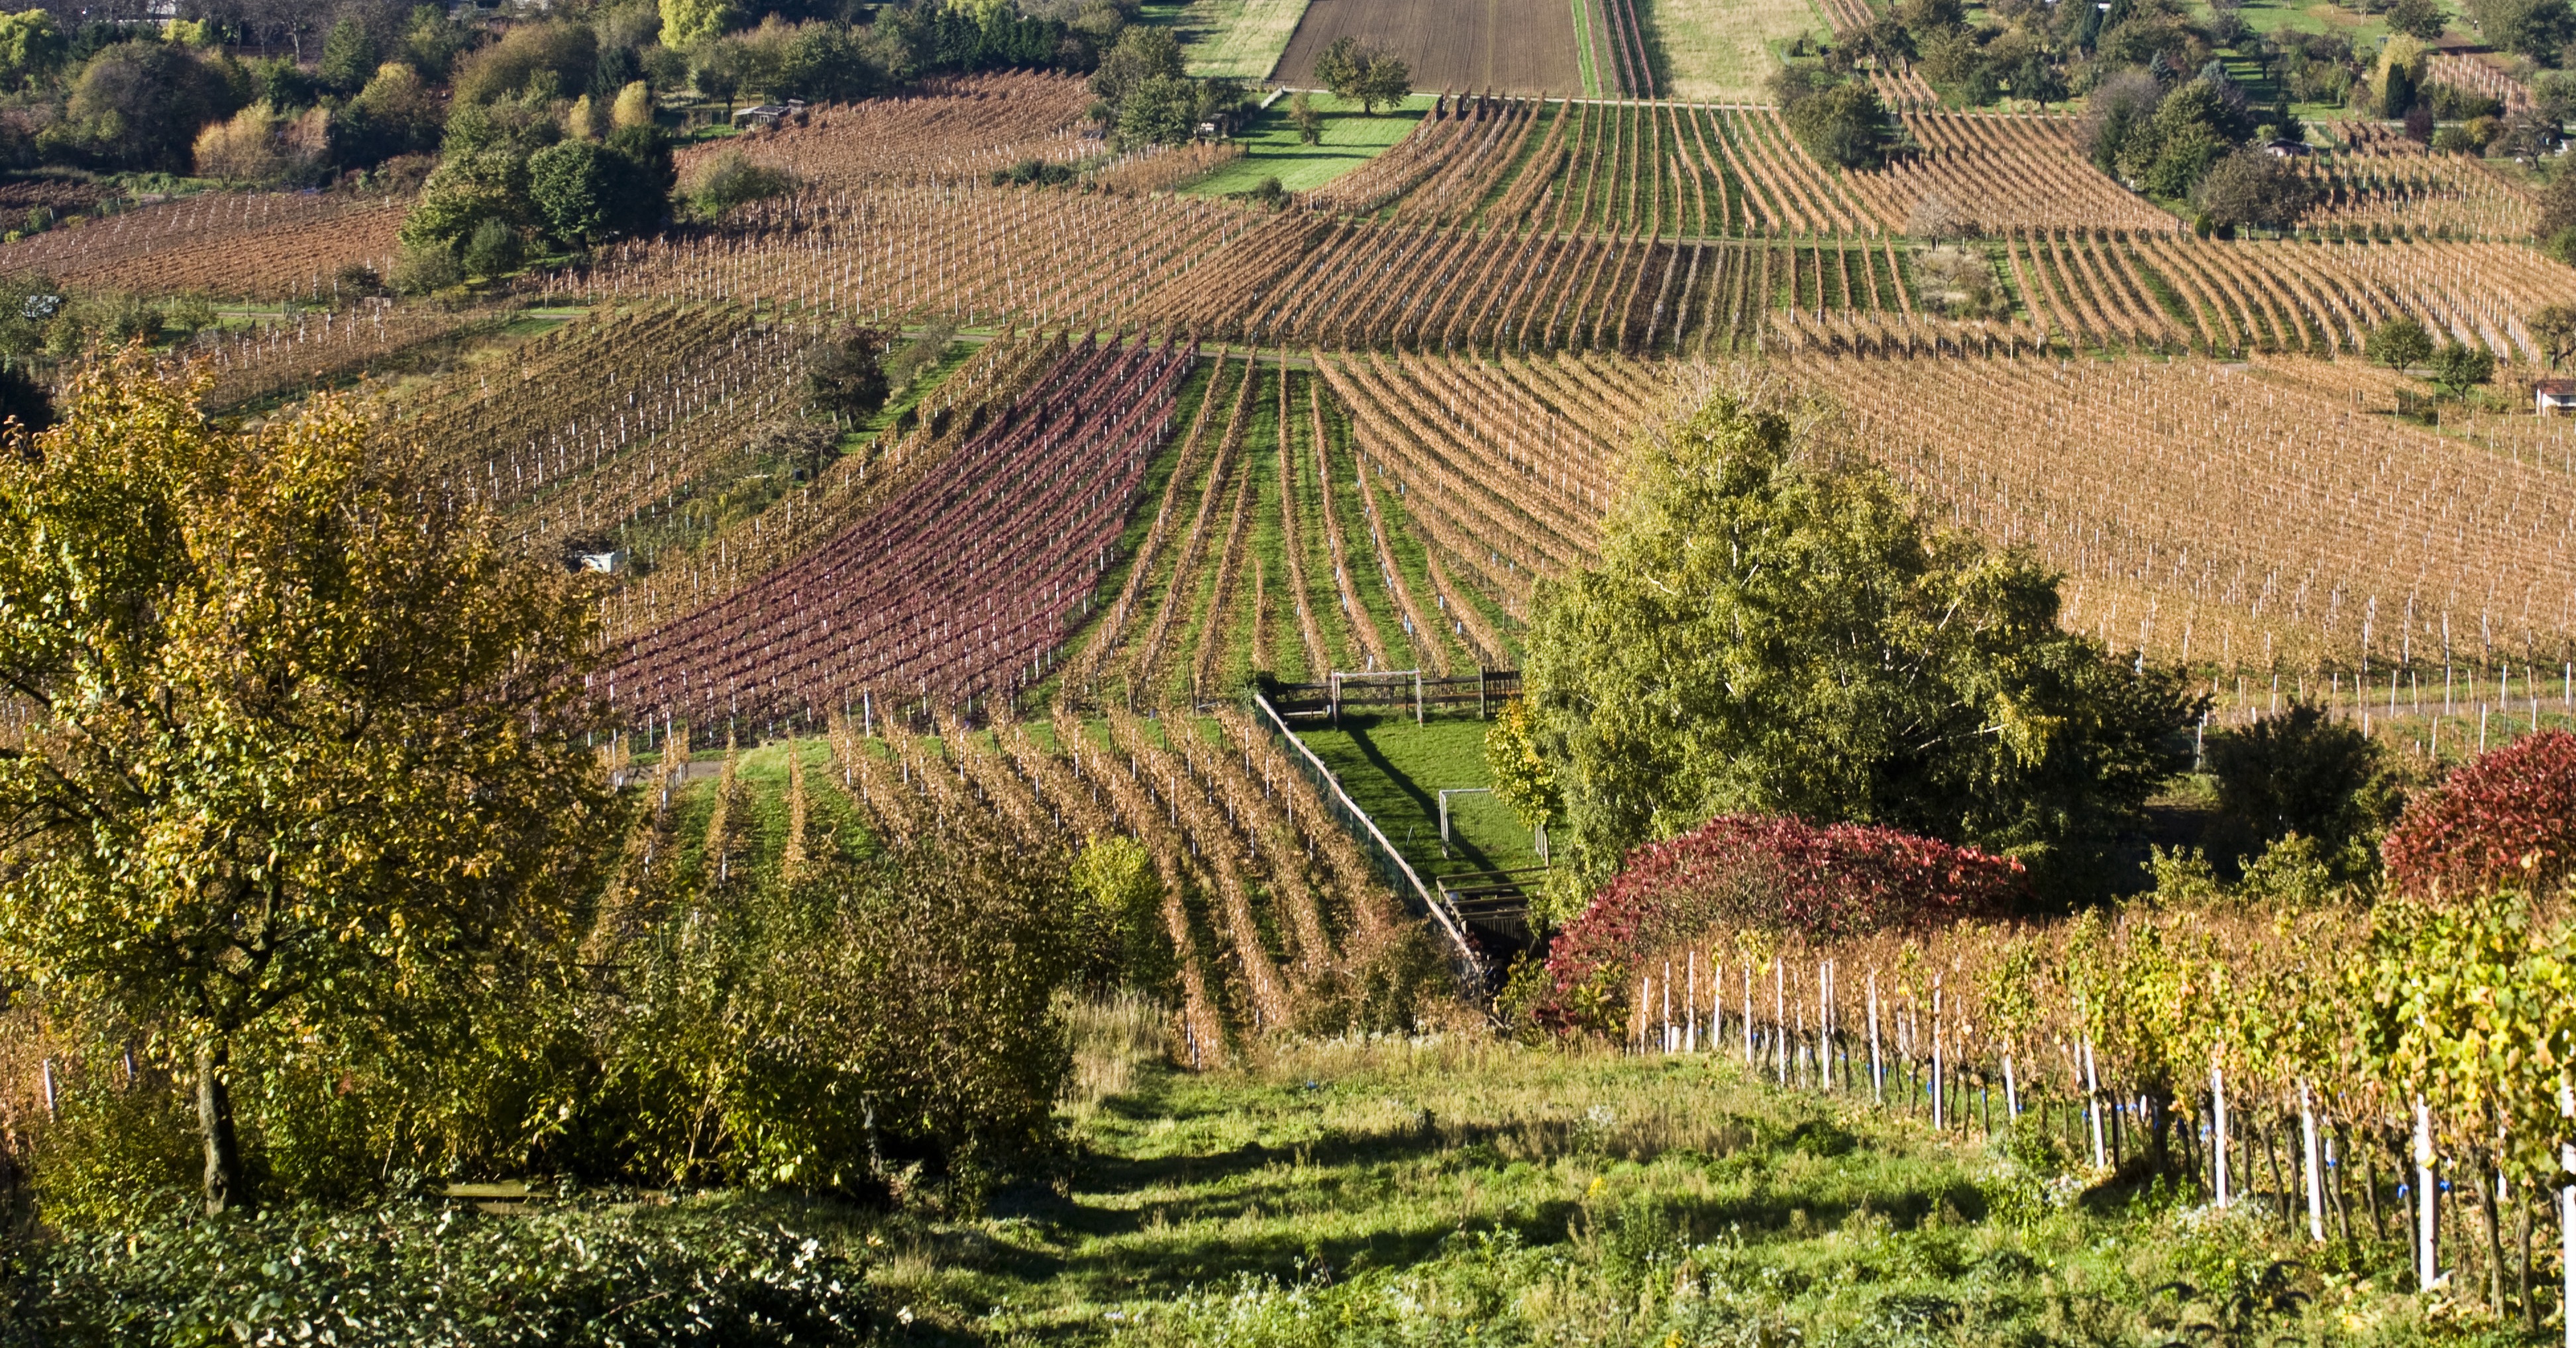
vineyard, wine, field, farm, vintage, flower, valley, autumn, soil, agriculture, garden, terrace, shrub, plantation, vineyards, rural area, wine harvest, new wine, odenwald